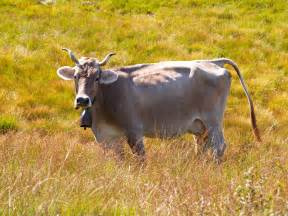
Label: cow